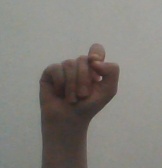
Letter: fa